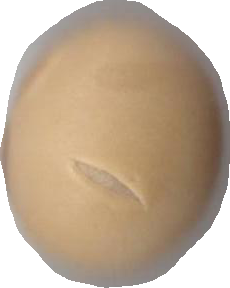
Variety: Dega